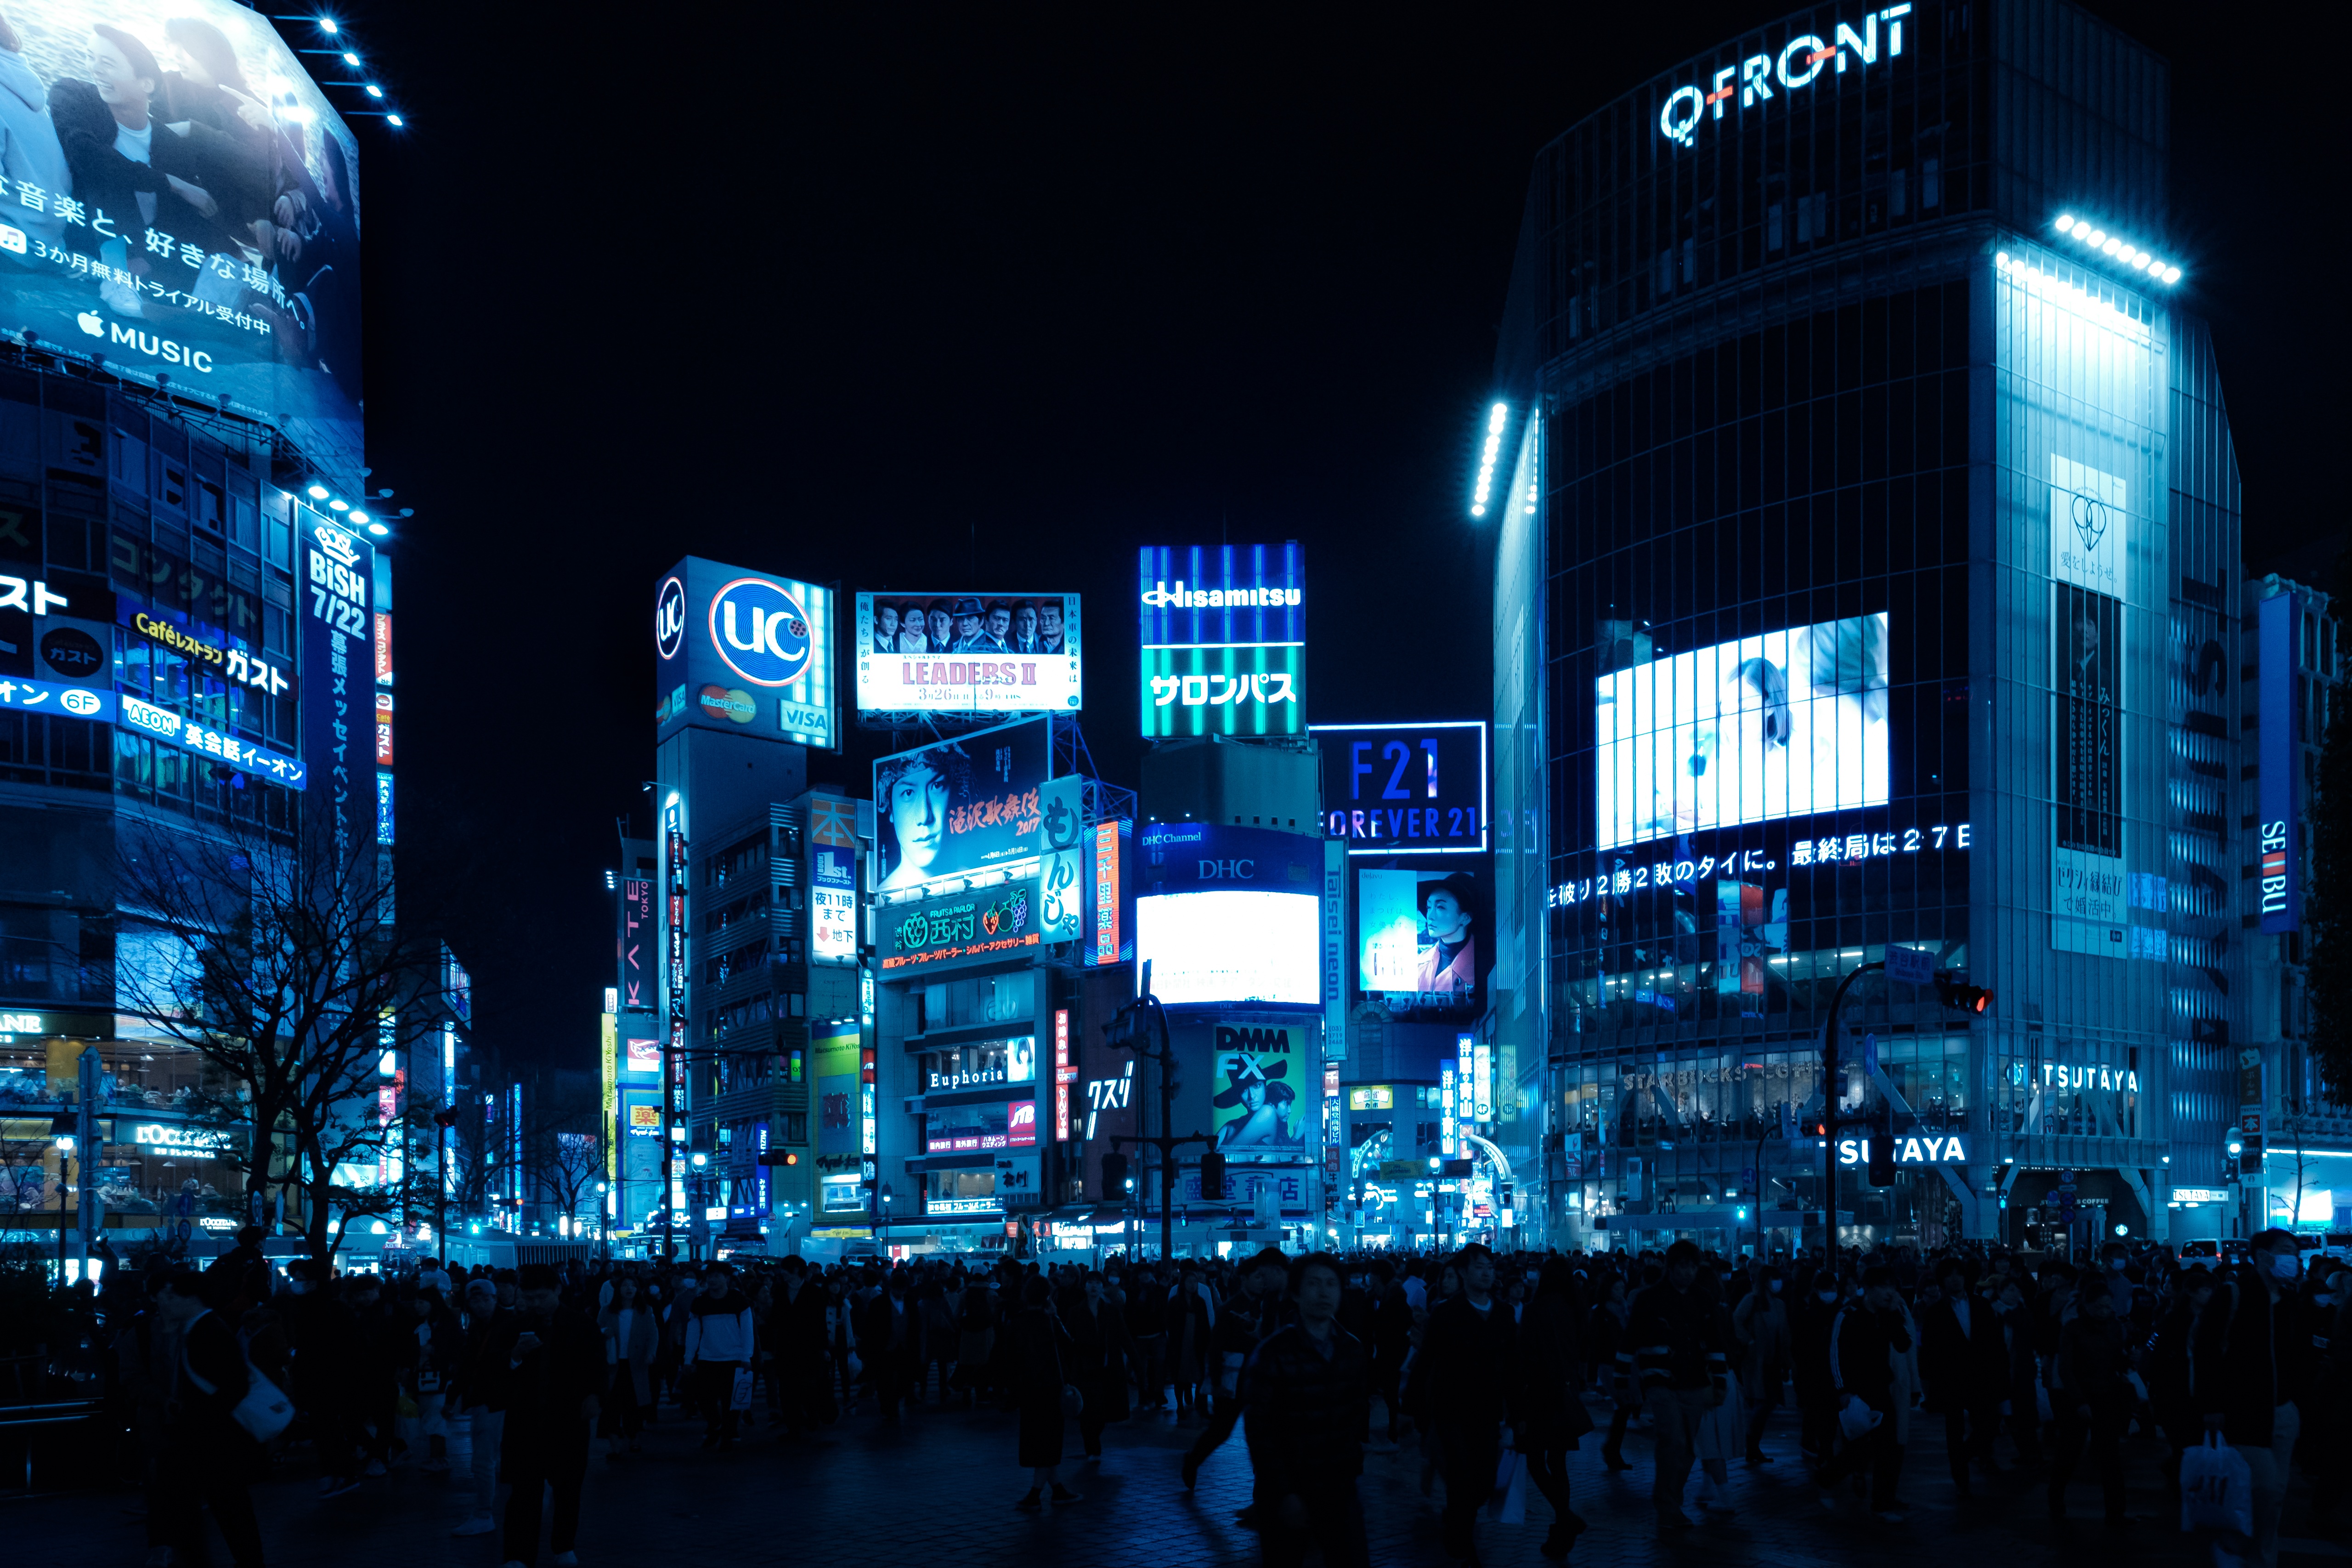
light, skyline, night, city, skyscraper, crowd, cityscape, downtown, evening, darkness, blue, intersection, glitter, outdoors, shibuya, metropolis, blue light, urban area, human settlement, metropolitan area